Skodsborg

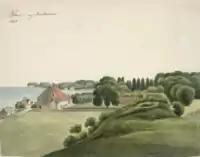
Ole Jørgen Rawert: "Retraite and Strandmøllen", 1825

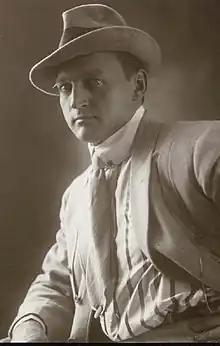
Johannes Meyer, 1926

Skodsborg was a late developed community on the Øresund coast being hemmed in by the king's hunting forest of Dyrehaven. For many years, it was just a stretch of coastal road with a few summer residences of rich Copenhagen dignitaries and the Mølleå industry.